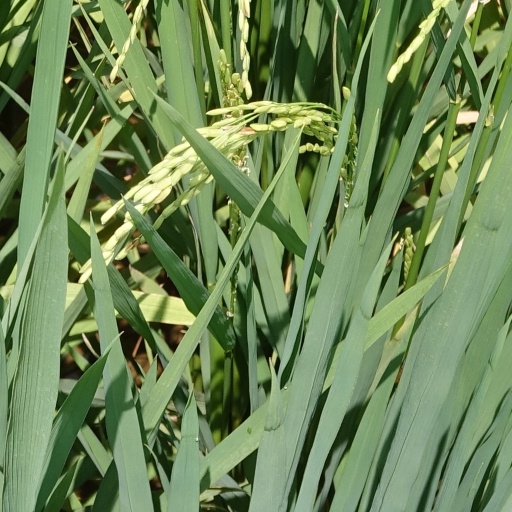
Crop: rice